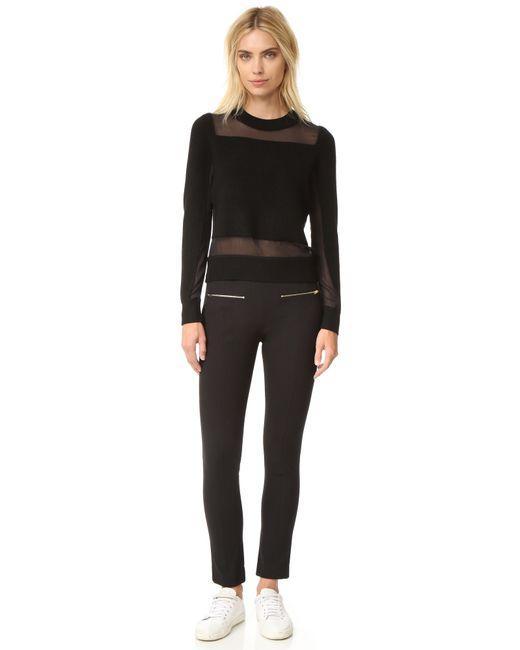
schwarzes modisches Langarmshirt mit durchsichtigen Designs